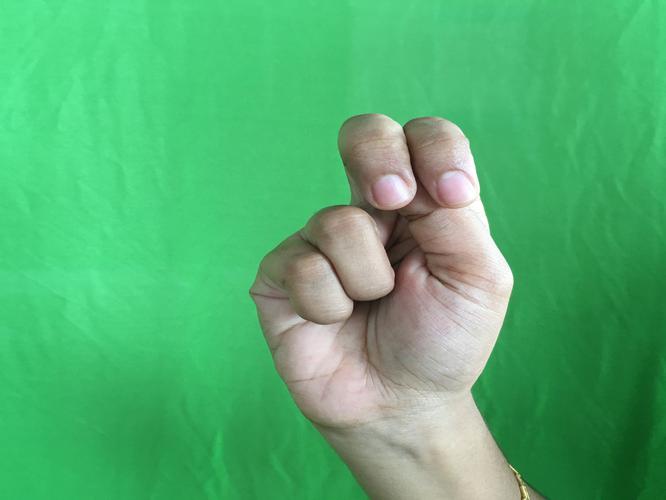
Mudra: Katakamukha_2
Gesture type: single_hand